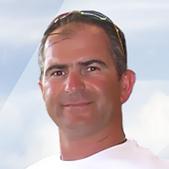
Age: 41